Yrjö Ollila

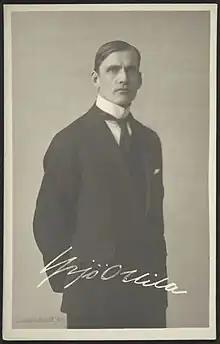
Yrjö Ollila (c. 1920), from the archives of The Finnish Heritage Agency.

Yrjö Aleksanteri Ollila (20 July 1887, Helsinki – 14 November 1932, Helsinki) was a Finnish Impressionist painter, designer and muralist.